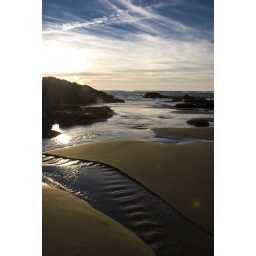
water running in to the ocean